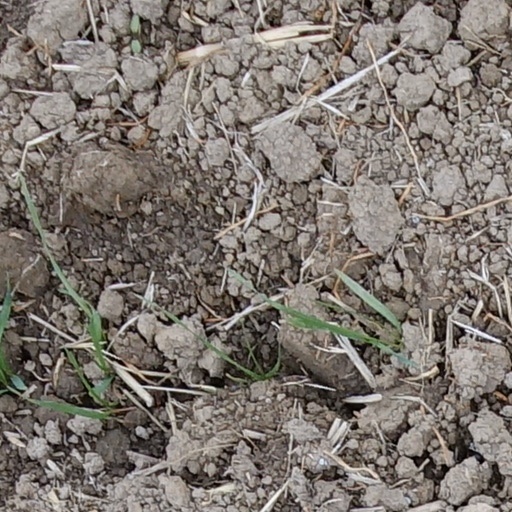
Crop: wheat